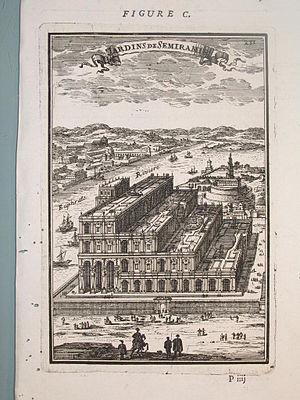
Le tunnel sous l'Euphrate est un tunnel de 929 mètres qui aurait relié deux parties de la ville de Babylone séparée par l'Euphrate, dans l'ancienne Mésopotamie. Dans son ouvrage la bibliothèque historique, Diodore de Sicile décrit sa construction, qui daterait de 2180 à 2160 av J.-C. selon les archéologues. Ses ruines n'ont cependant pas encore été découvertes.